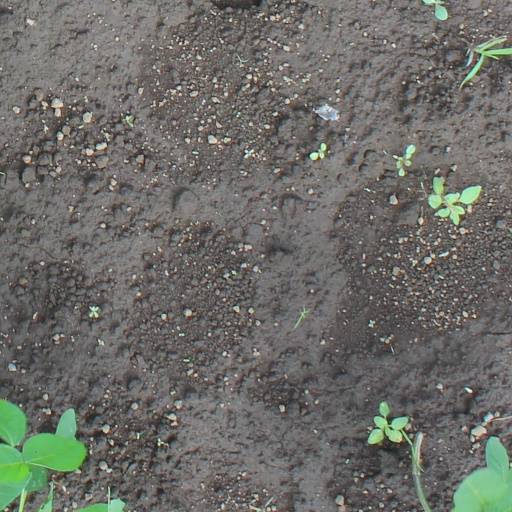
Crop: soybean